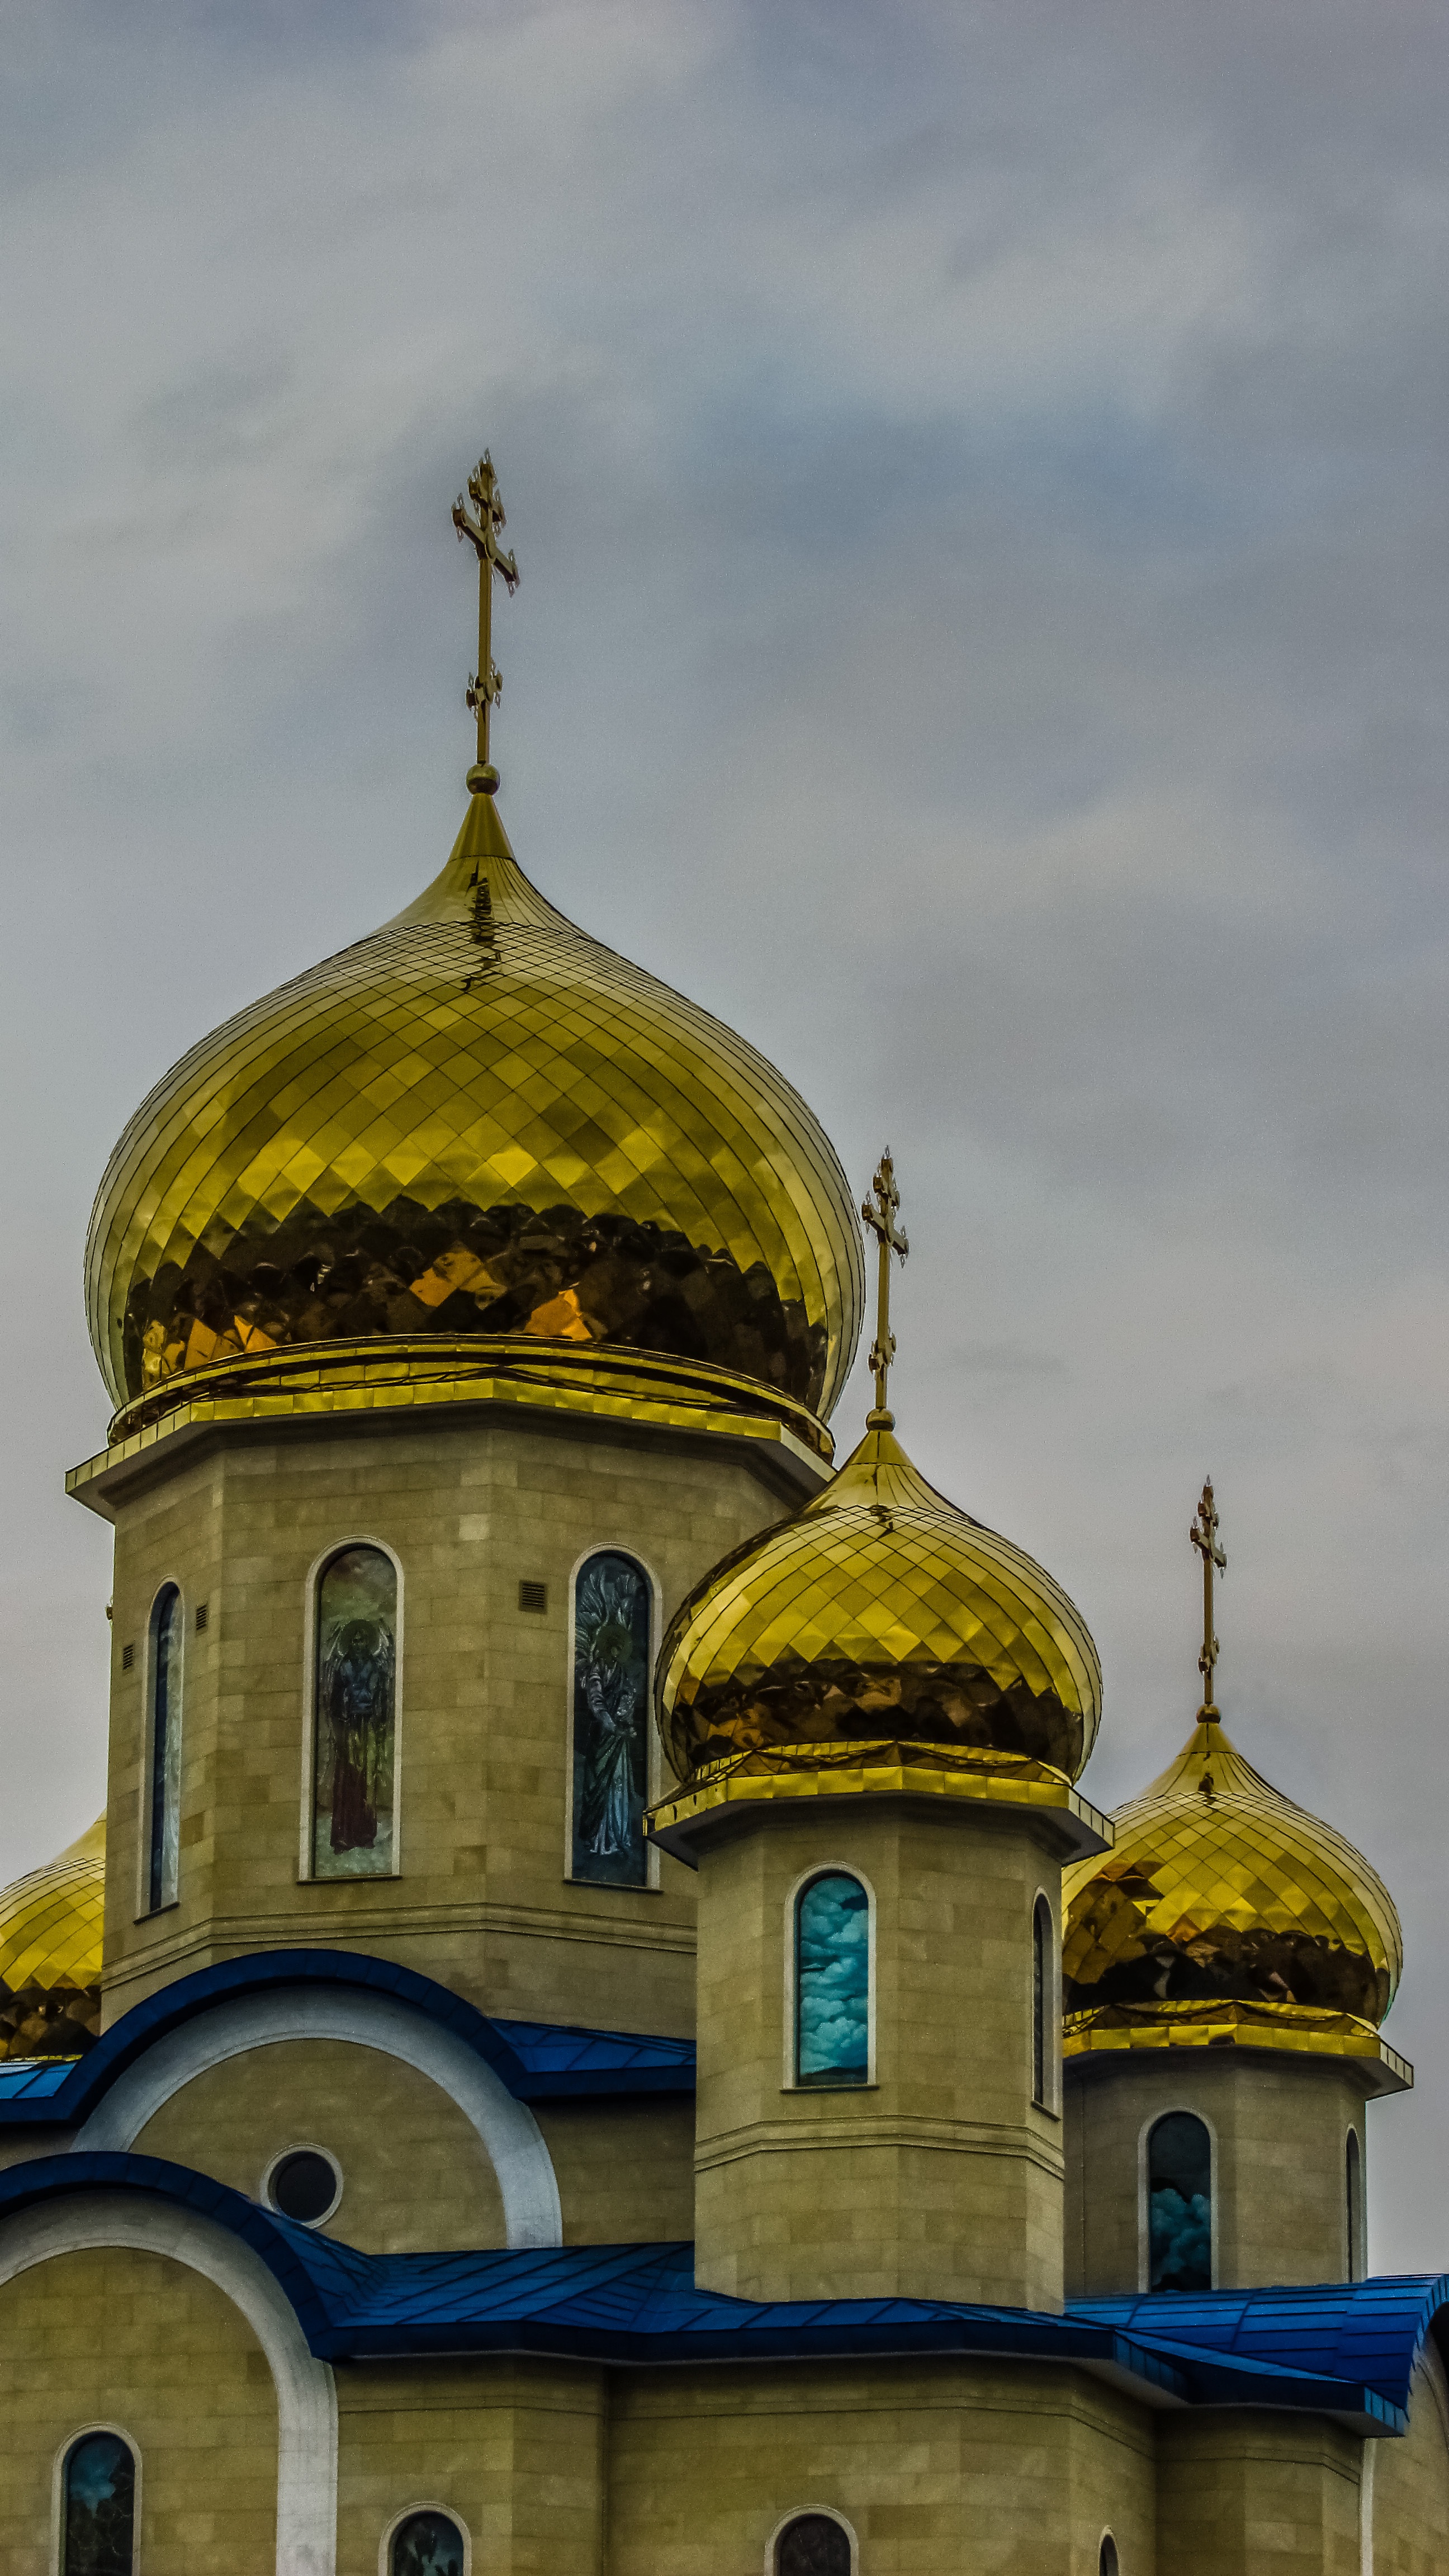
architecture, building, golden, religion, church, chapel, place of worship, temple, monastery, christianity, orthodox, dome, cyprus, russian church, ancient history, tamassos bishop, episkopeio